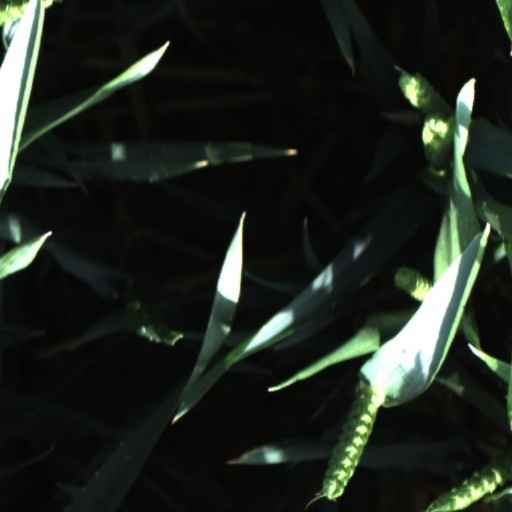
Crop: wheat